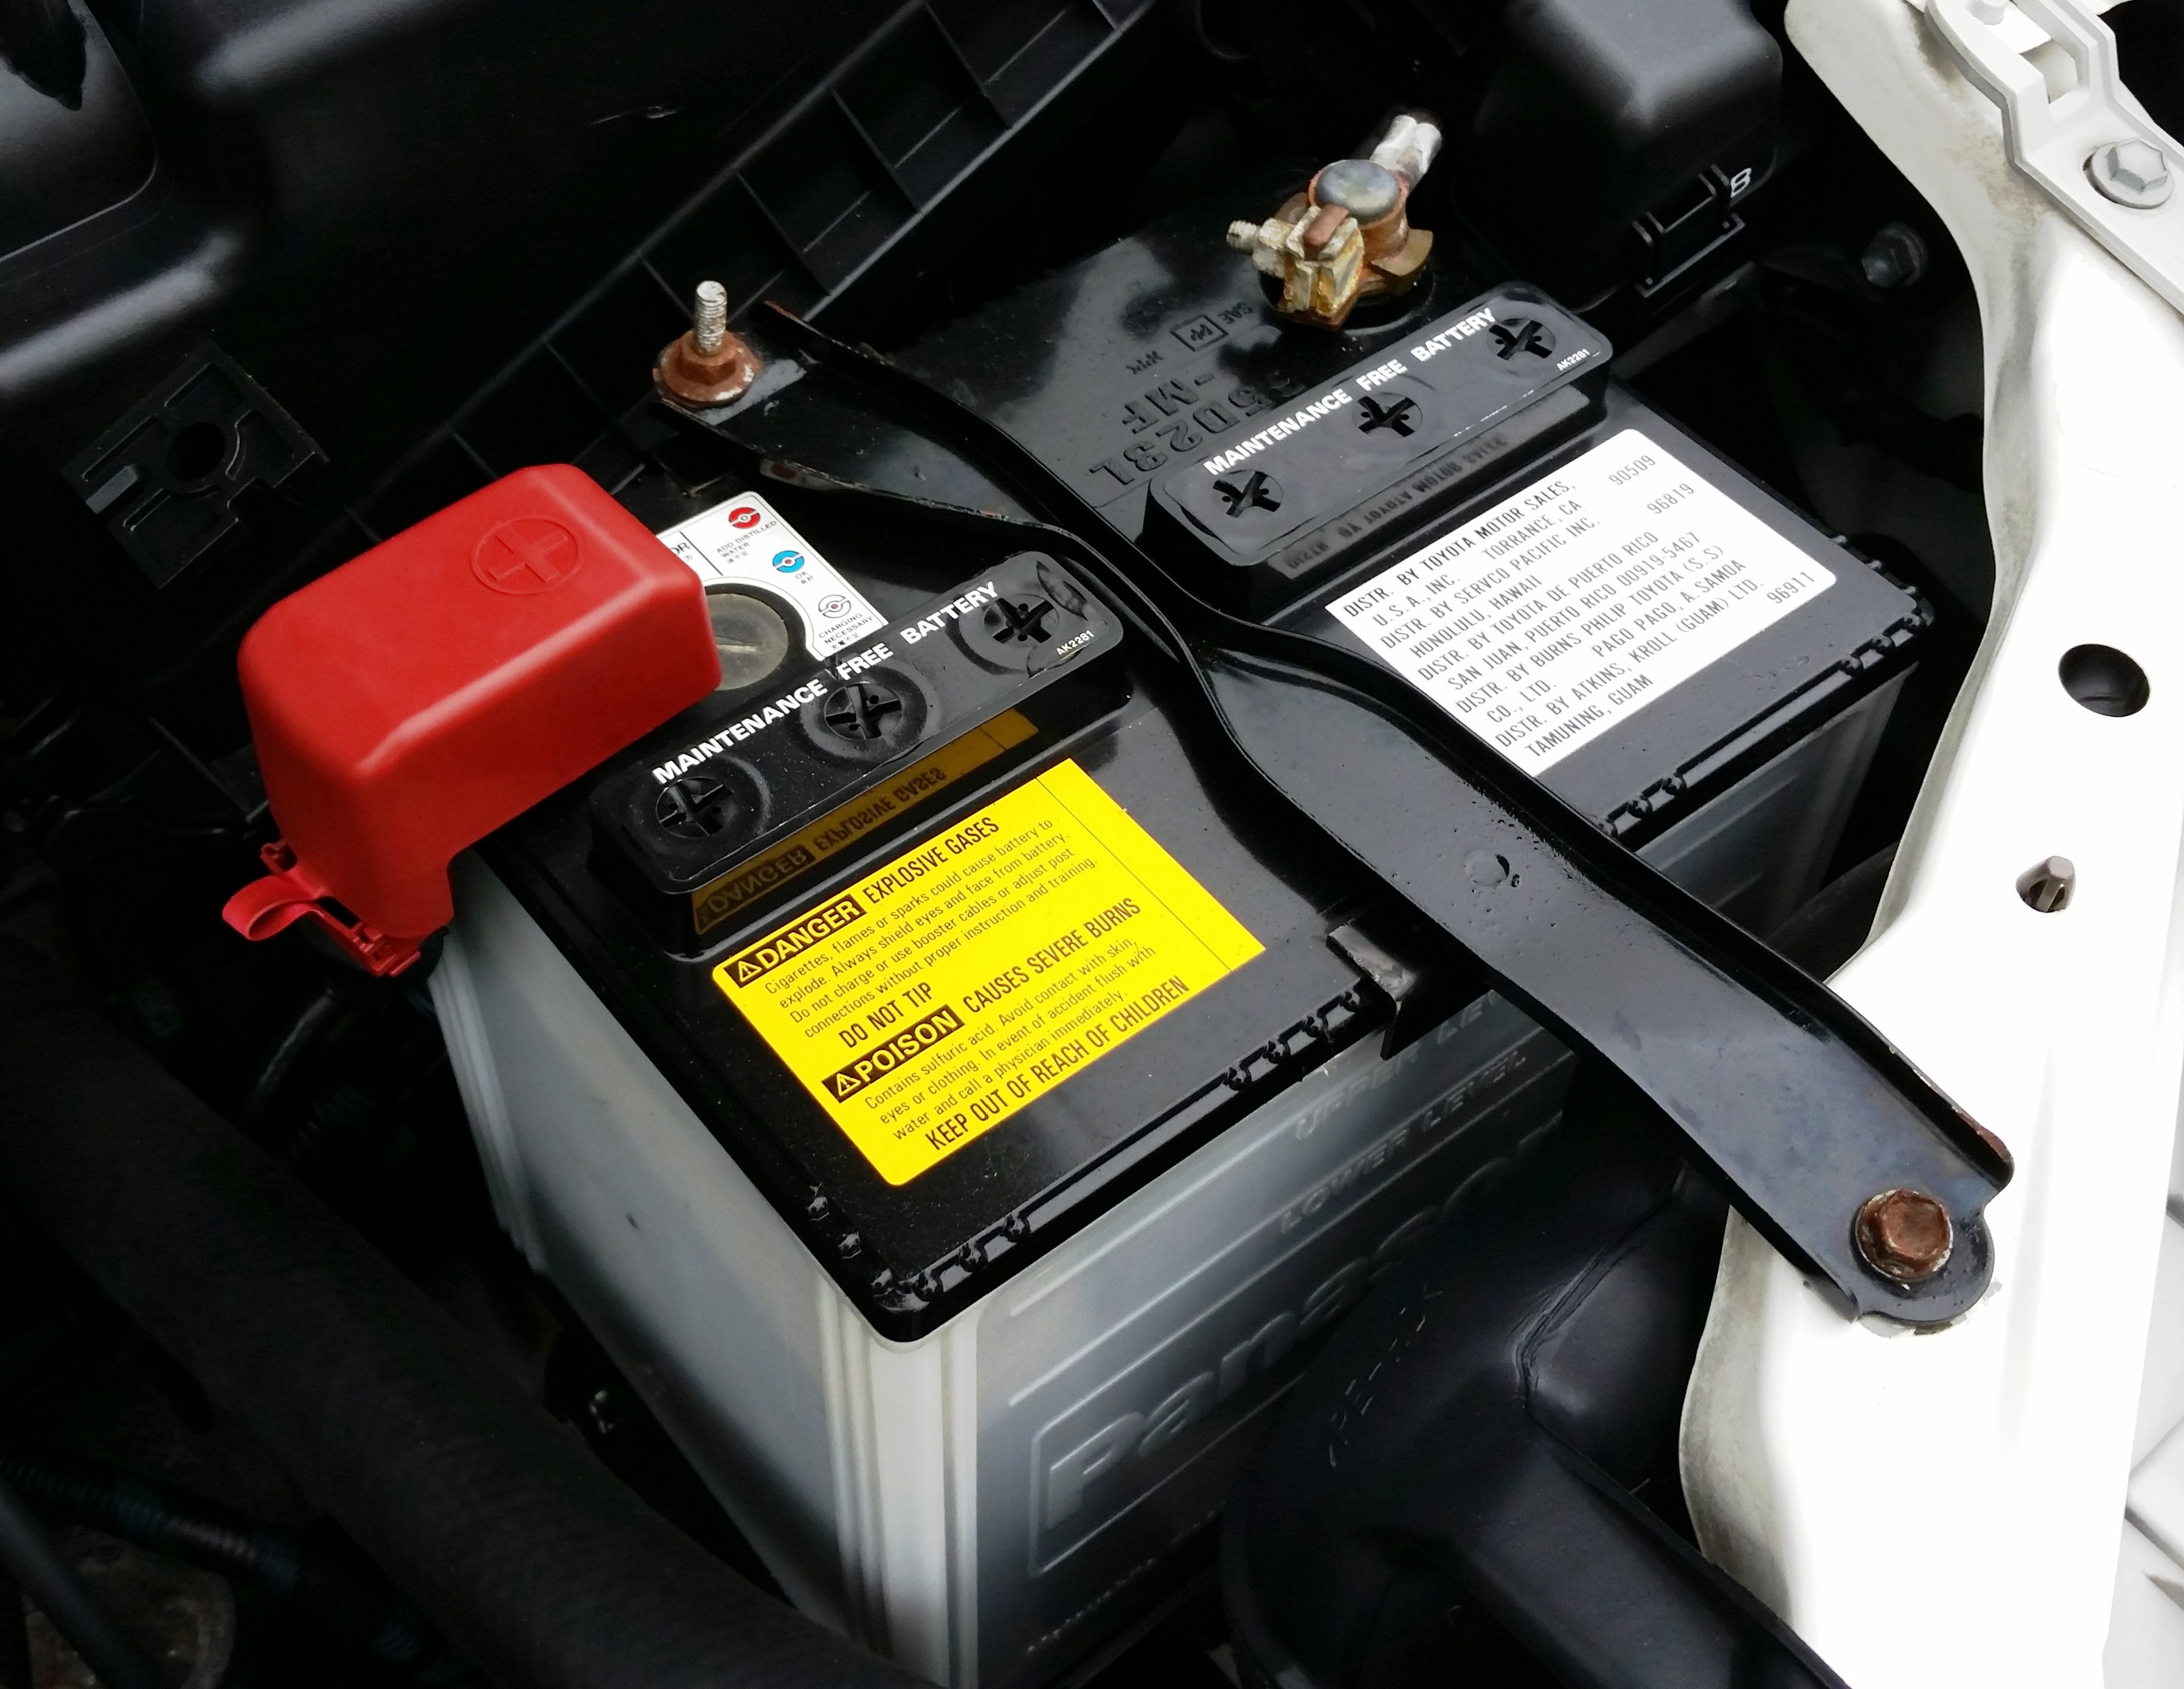
car, repair, vehicle, auto, machine, steering wheel, sports car, bumper, power, lights, moto, chrome, battery, engine, gas, service, mechanic, car repair, automobile make, automotive exterior